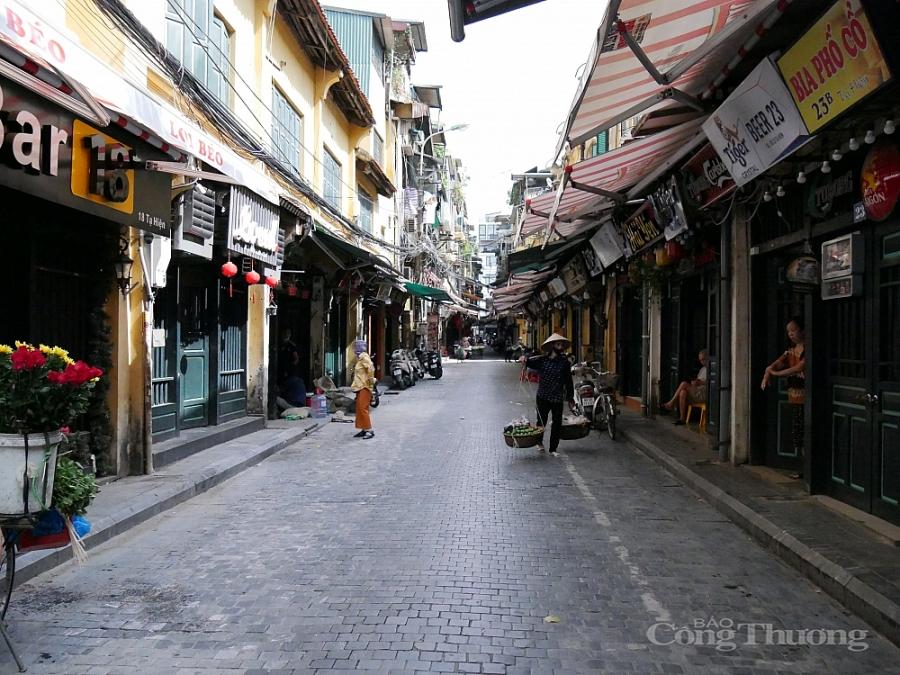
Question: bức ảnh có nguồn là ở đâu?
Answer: nguồn của bức ảnh là báo công thương